Carlo de' Medici

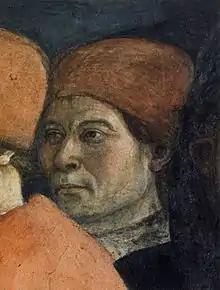
Depiction of Carlo in Filippo Lippi's "Funeral of St. Stephen"

Carlo was portrayed by Andrea Mantegna in a head-and-shoulders portrait wearing the clerical garb of a protonotary apostolic in 1466. He also appears in the funeral scene of Filippo Lippi's "Stories of St. Stephen and St. John the Baptist" in the Prato Cathedral, in which he is depicted standing behind the Pope. He may also be portrayed as one of the figures in Benozzo Gozzoli's paintings of the journey of the Magi in the Magi Chapel in Florence.